Pliva (river)

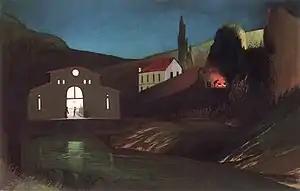
Csontvary Kosztka Tivadar's 1903 painting of an old Pliva hydroelectric power station, constructed on Pliva by the Austro-Hungarian government near the end of the 19th century.

The very first hydroelectric power station in Bosnia and Herzegovina was built on the Pliva river in 1899. It was also the very first of its kind in the Balkans. This facility was constructed and exploited by Austrian industrialist Dr. Josef Kranz and his ""Bosnische-Elektrizitäts AG"" company, whose successor later became "Elektro-Bosna". The power station had an installed capacity of 8 MW, and supplied electricity for "Elektro-Bosna" situated in Jajce, the largest chemical factory for production of calcium carbide in Europe at the time. The first hydroelectrical power station in Southeast Europe became operational on 24 March 1899.